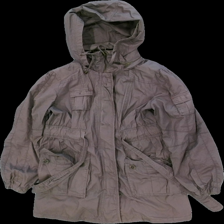
View: front
Type: Jacket
Category: Ladies
Brand: Not in the list
Brand text on label: equipe
Colors: Brown
Material: 100% cotton
Cut: Regular
Size: 42
Season: Autumn
Stains: Major
Price range: <50
Recommended usage: Export
Comment: large sweat stains on inside